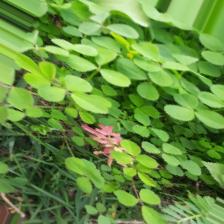
Label: Normal